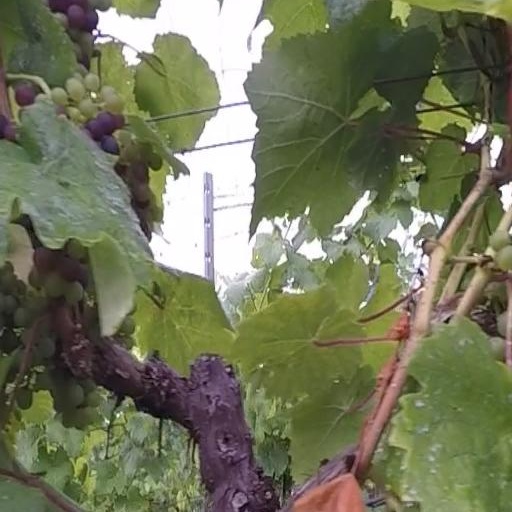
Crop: grape